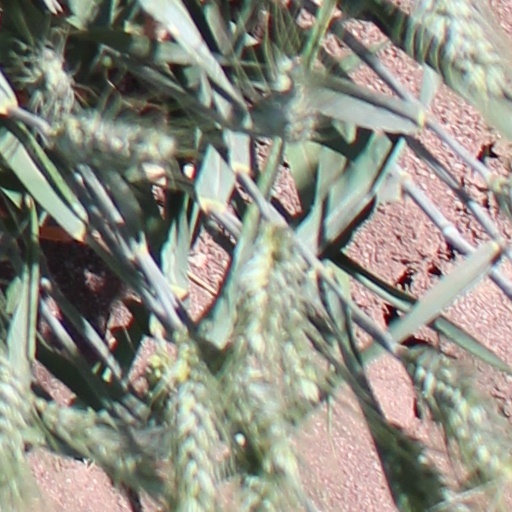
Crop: wheat